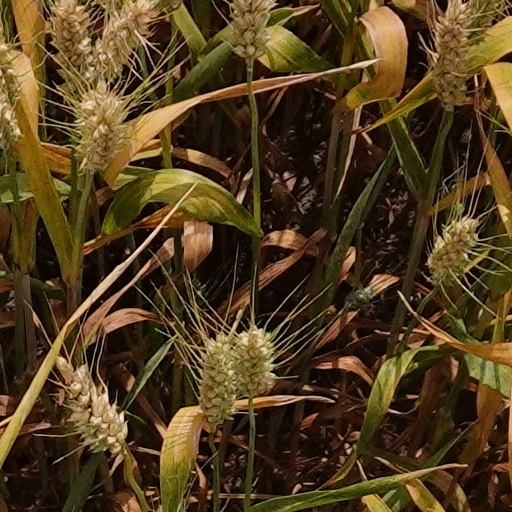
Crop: wheat